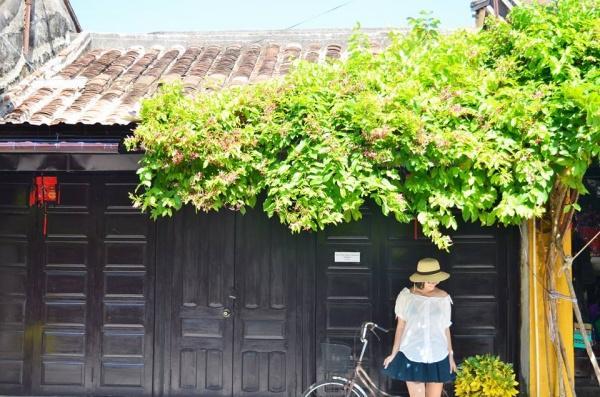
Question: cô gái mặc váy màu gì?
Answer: cô gái mặc váy màu xanh dương